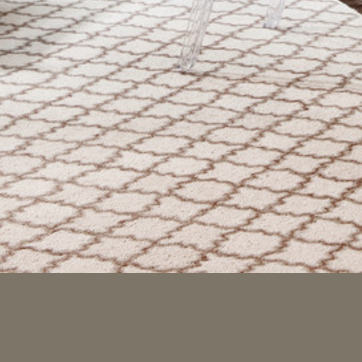
Material: carpet